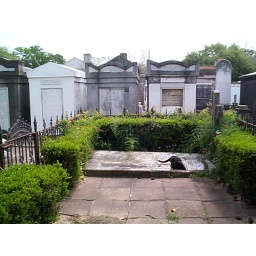
creepy black cat crawling into grave crevice in new orleans cemetary